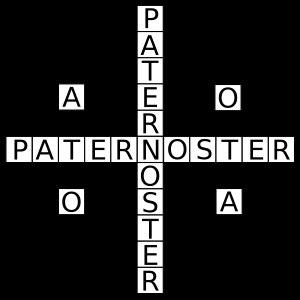
Le carré Sator est un carré magique contenant le palindrome latin SATOR AREPO TENET OPERA ROTAS. Ce carré figure dans plusieurs inscriptions latines, la plus ancienne connue qui a été trouvée à Pompéi ne pouvant être postérieure à l'an 79.